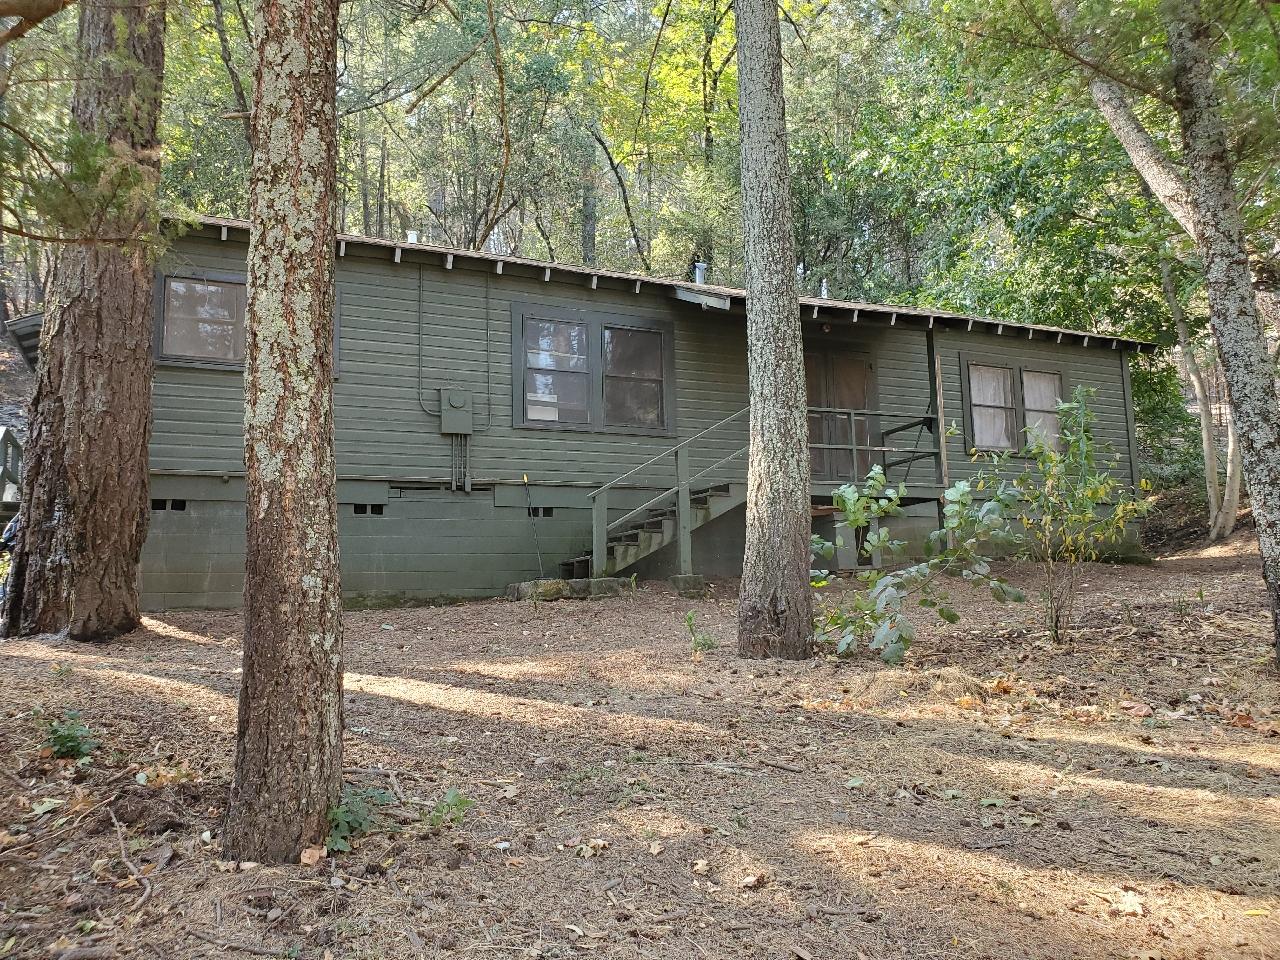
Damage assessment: no_damage